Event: Nepal Earthquake
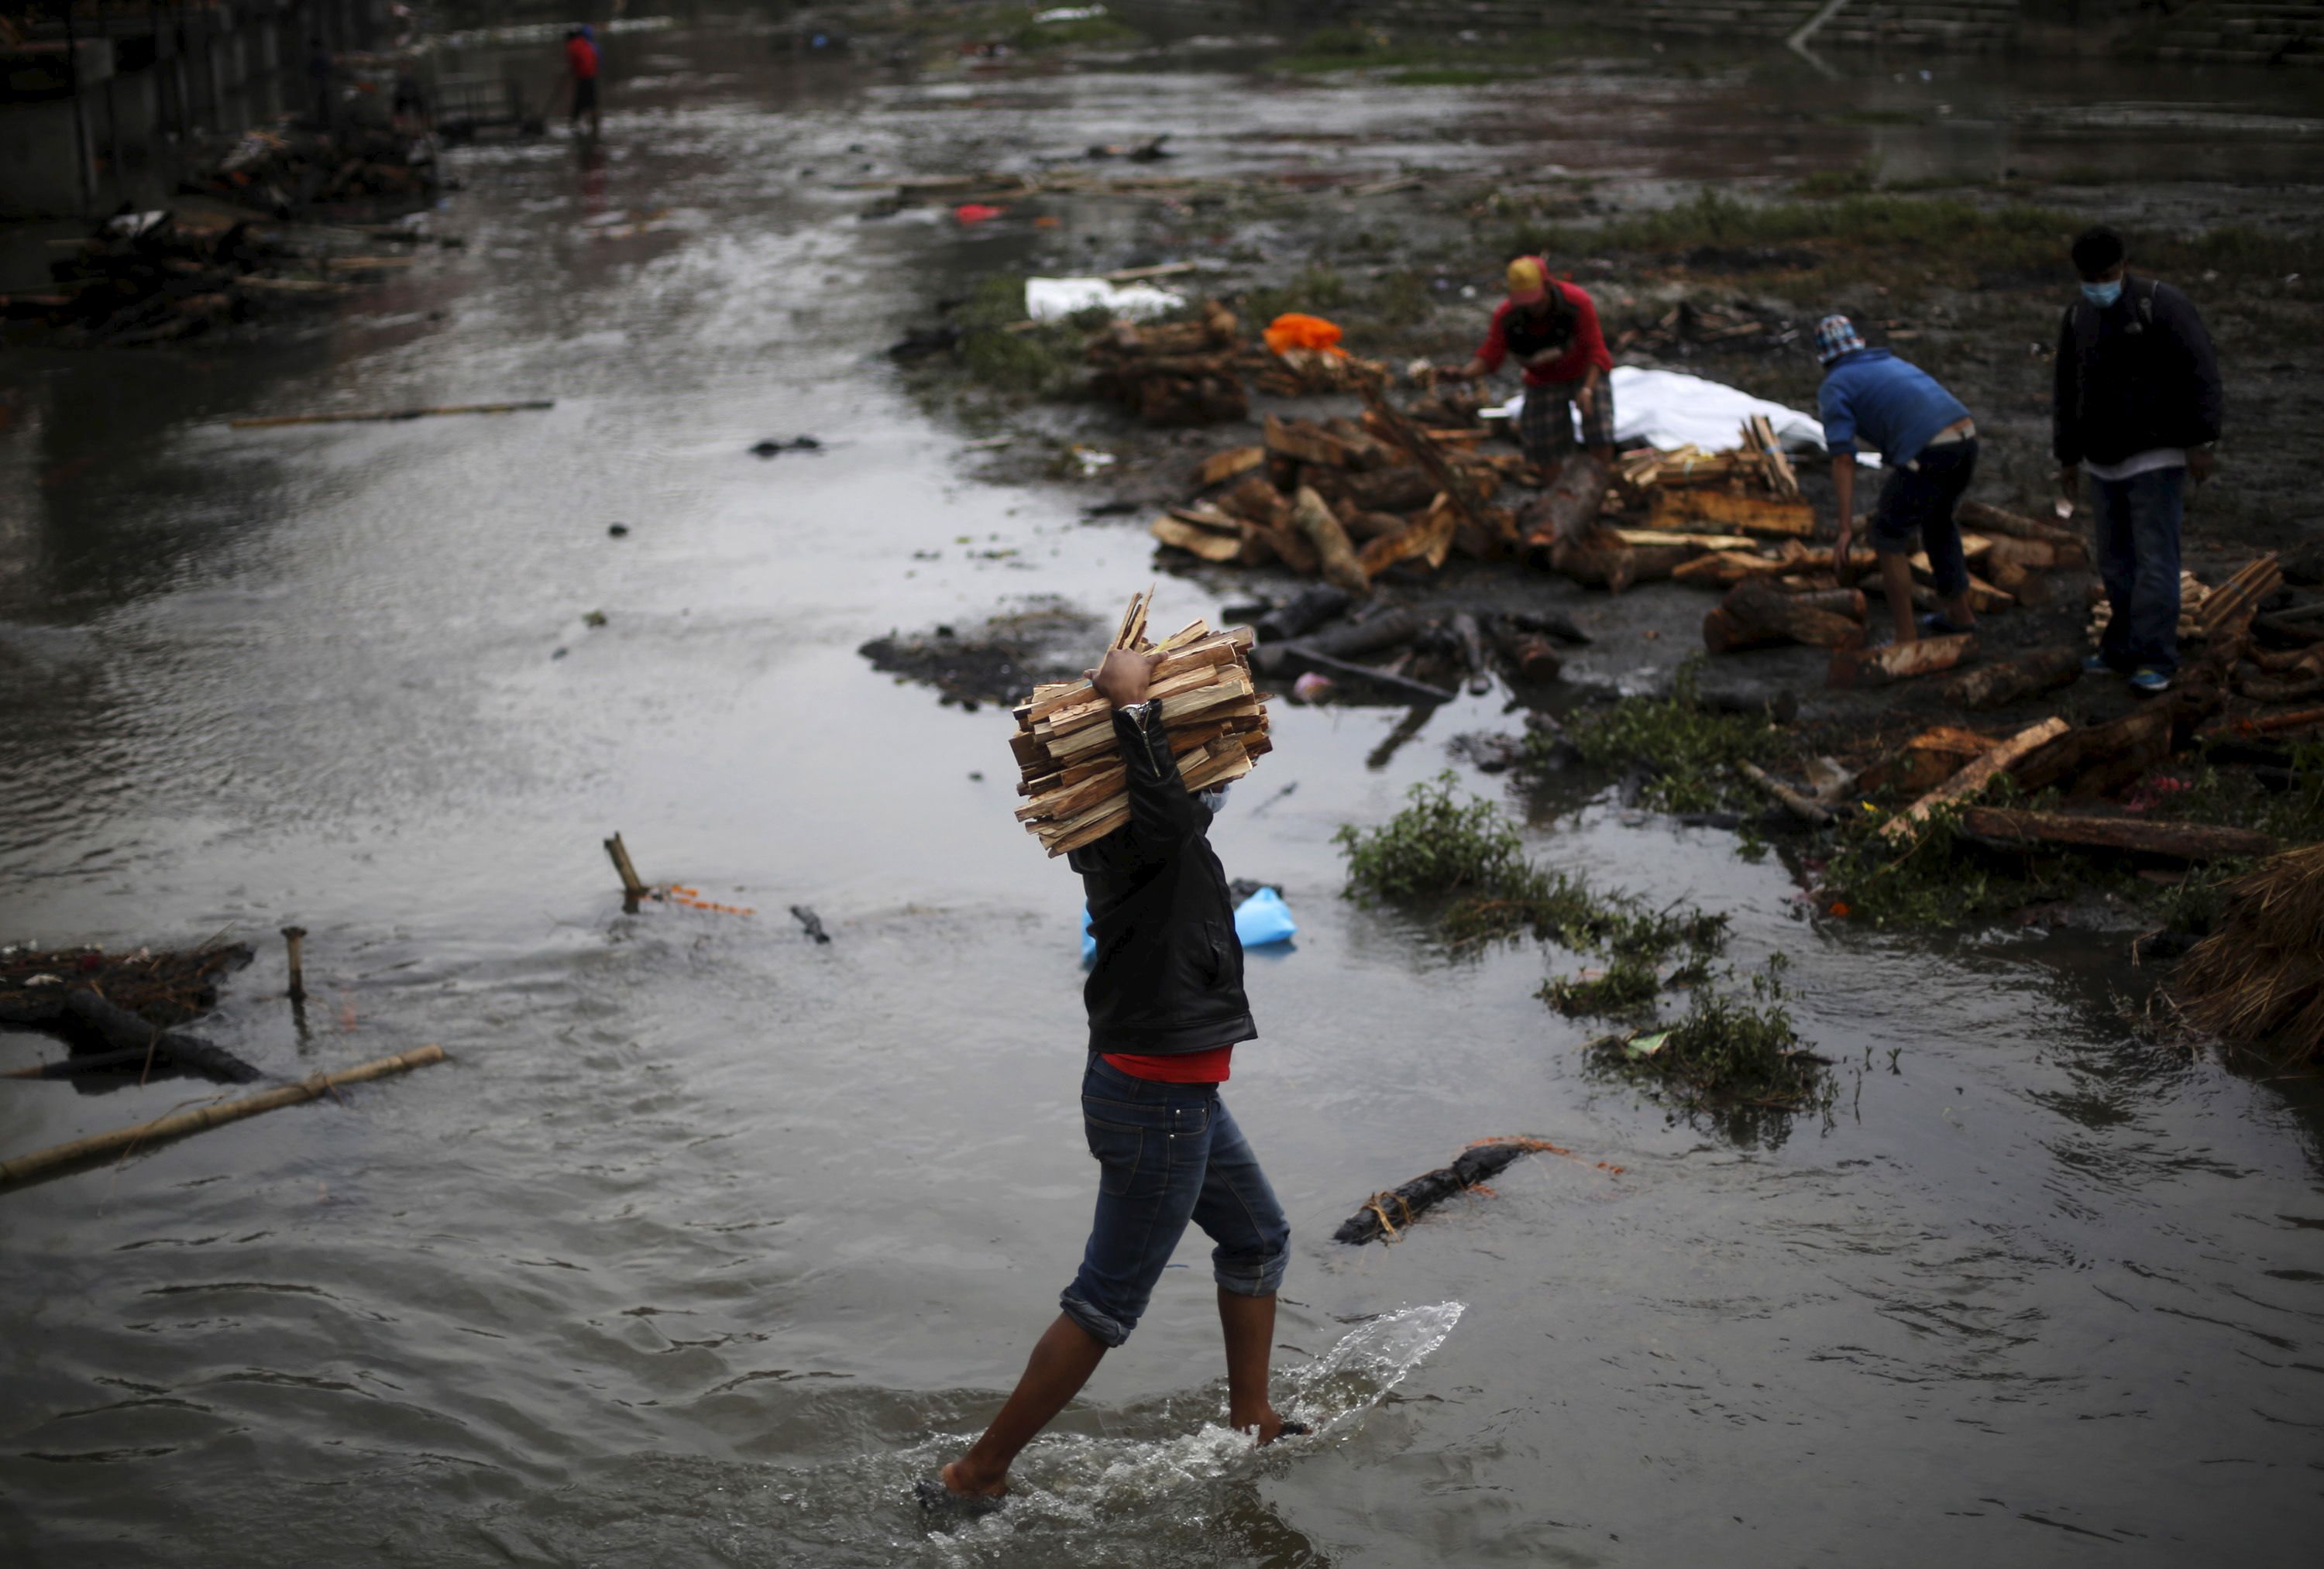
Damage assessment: no_damage